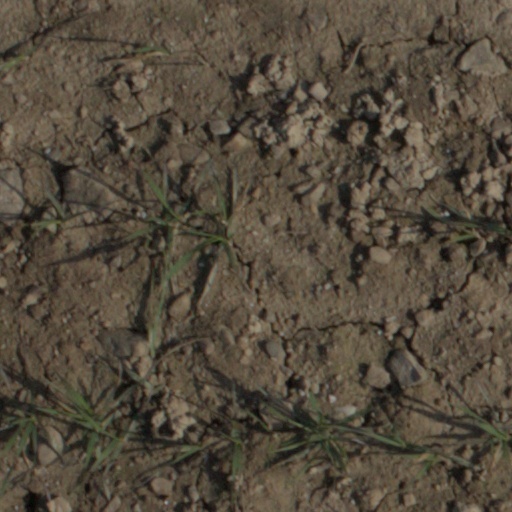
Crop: wheat